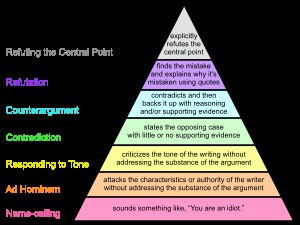
Ad hominem
Grahams Uenighedshierarki placerer ad hominem som den næstlaveste form for argument i en uenighed.
Ad hominem, forkortelse for argumentum ad hominem, er en fejlsluttende argumenteringsstrategi, som anvendes ved at besvare en modparts argument ved at angribe modpartens karakter, motiv eller andre egenskaber ved personen bag argumentet eller ved personer associeret med argumentet i stedet for at angribe substansen i selve argumentet.